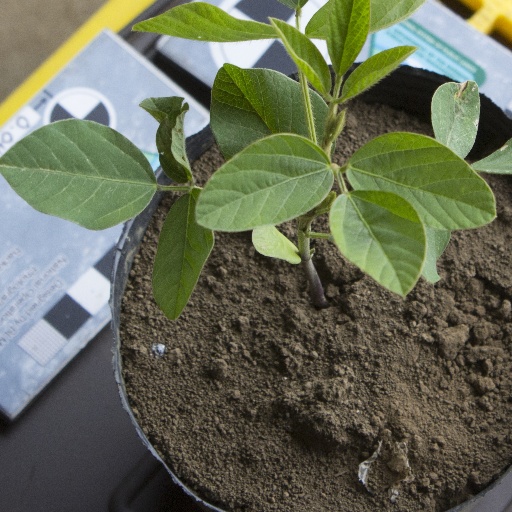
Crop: soybean